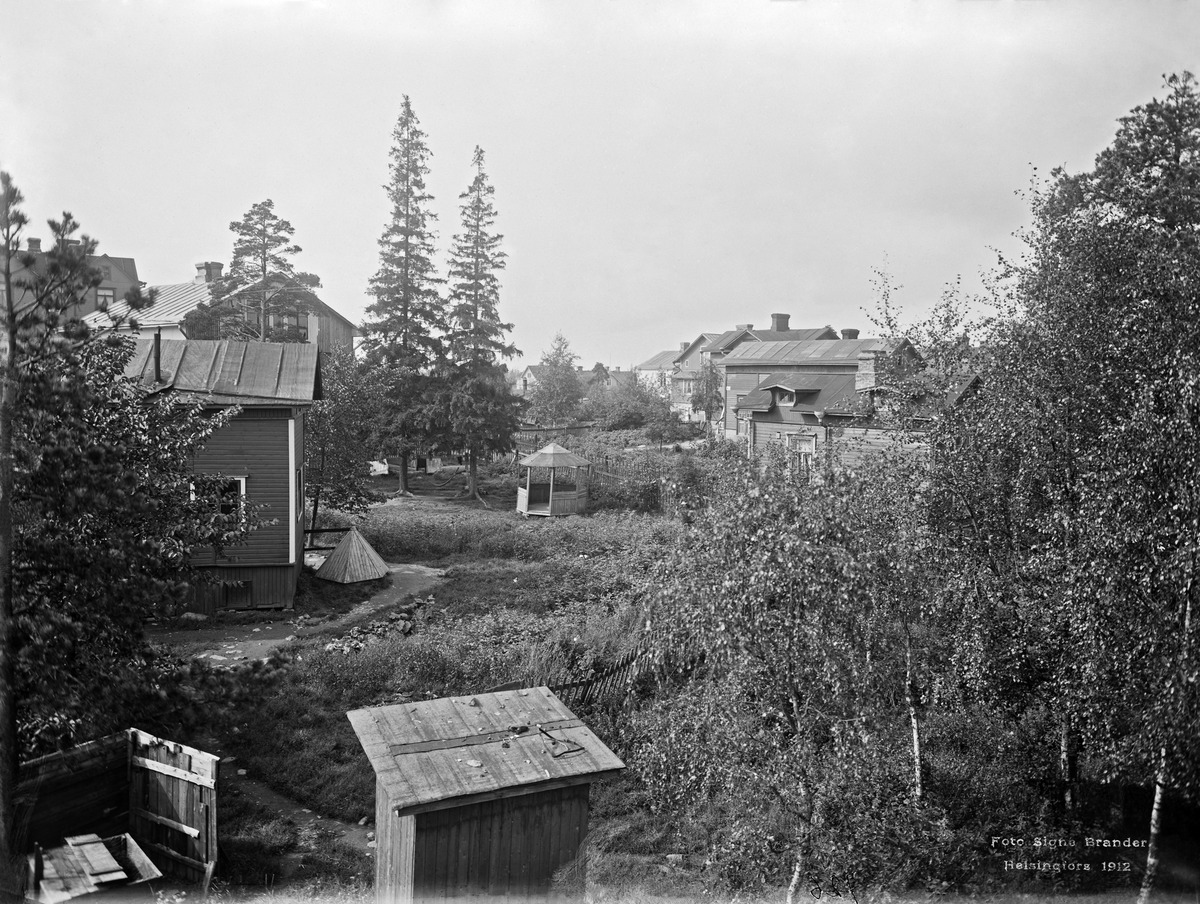
Pasilan huvila-alue
sisällön kuvaus: Pasilan huvila-alue. mustavalkoinen
Kuvaaja: Brander, Signe, valokuvaaja
Ajankohta: kuvausaika 1912
Paikka: Suomi, Uusimaa, Helsinki, Länsi-Pasila Helsinki
Aiheet: puurakennukset, kaivot, huvimajat